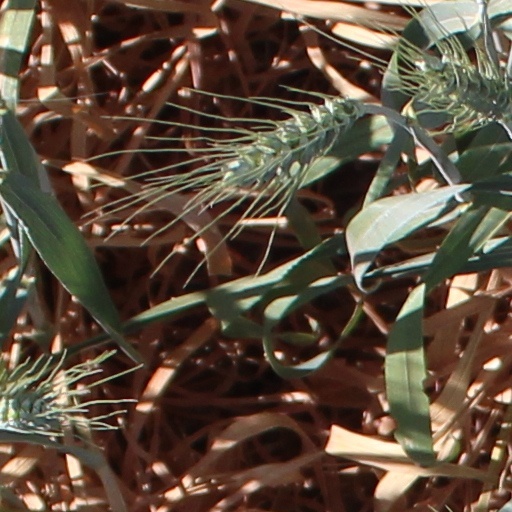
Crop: wheat